International Broadcast Centre

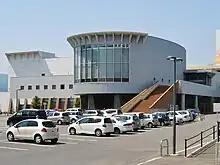
Wakasato Civic Cultural Hall in June 2006

During the UEFA Euro 2016, in France, the IBC in Paris was host to journalists from around 190 countries.